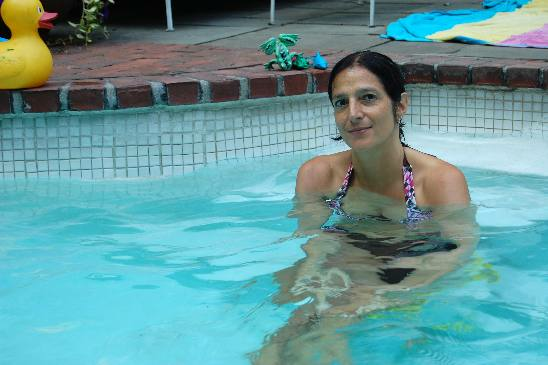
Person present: Yes